Infective endocarditis

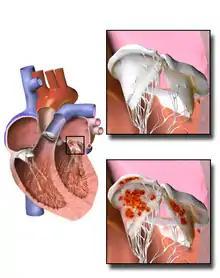
Drawing of endocarditis

Damaged valves and endocardium contribute to the development of infective endocarditis. Specifically, the damaged part of a heart valve forms a local blood clot, a condition known as non-bacterial thrombotic endocarditis (NBTE). The platelet and fibrin deposits that form as part of the blood clotting process allow bacteria to take hold and form vegetations. As previously mentioned, the body has no direct methods of combating valvular vegetations because the valves do not have a dedicated blood supply. This combination of damaged valves, bacterial growth, and lack of a strong immune response results in infective endocarditis.